Ring spinning

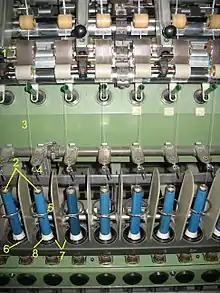
Modern ring spinning frame1 Drafting rollers2 Spindle3 Attenuated roving4 Thread guides5 Anti-ballooning ring6 Traveller 7 Rings8 Thread on bobbin

A ring frame was constructed from cast iron, and later pressed steel. On each side of the frame are the spindles, above them are draughting (drafting) rollers and on top is a creel loaded with bobbins of roving. The roving (unspun thread) passes downwards from the bobbins to the draughting rollers. Here the back roller steadied the incoming thread, while the front rollers rotated faster, pulling the roving out and making the fibres more parallel. The rollers are individually adjustable, originally by mean of levers and weights. The attenuated roving now passes through a thread guide that is adjusted to be centred above the spindle. Thread guides are on a thread rail which allows them to be hinged out of the way for doffing or piecing a broken thread. The attenuated roving passes down to the spindle assembly, where it is threaded though a small D ring called the traveller. The traveller moves along the ring. It is this that gives the ring frame its name. From here the thread is attached to the existing thread on the spindle.